Chauny station

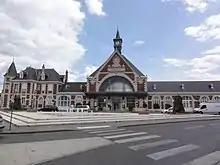
Chauny station

Chauny station (French: "Gare de Chauny") is a railway station serving the town Chauny, Aisne department, northern France. It is situated on the Creil–Jeumont railway.